JetFighter II: Advanced Tactical Fighter

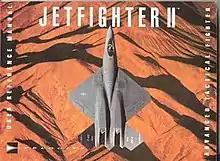

JetFighter II: Advanced Tactical Fighter is a 1990 video game published by Velocity Development.